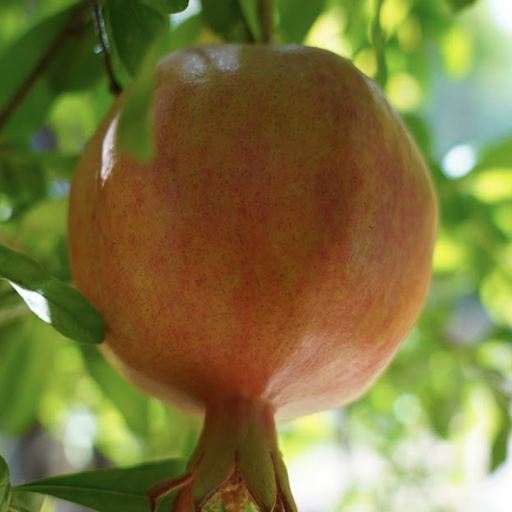
Label: Healthy